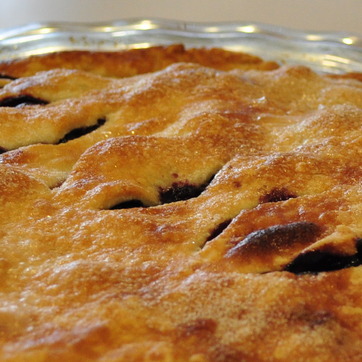
Material: food